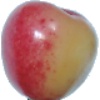
Label: Cherry Rainier 1